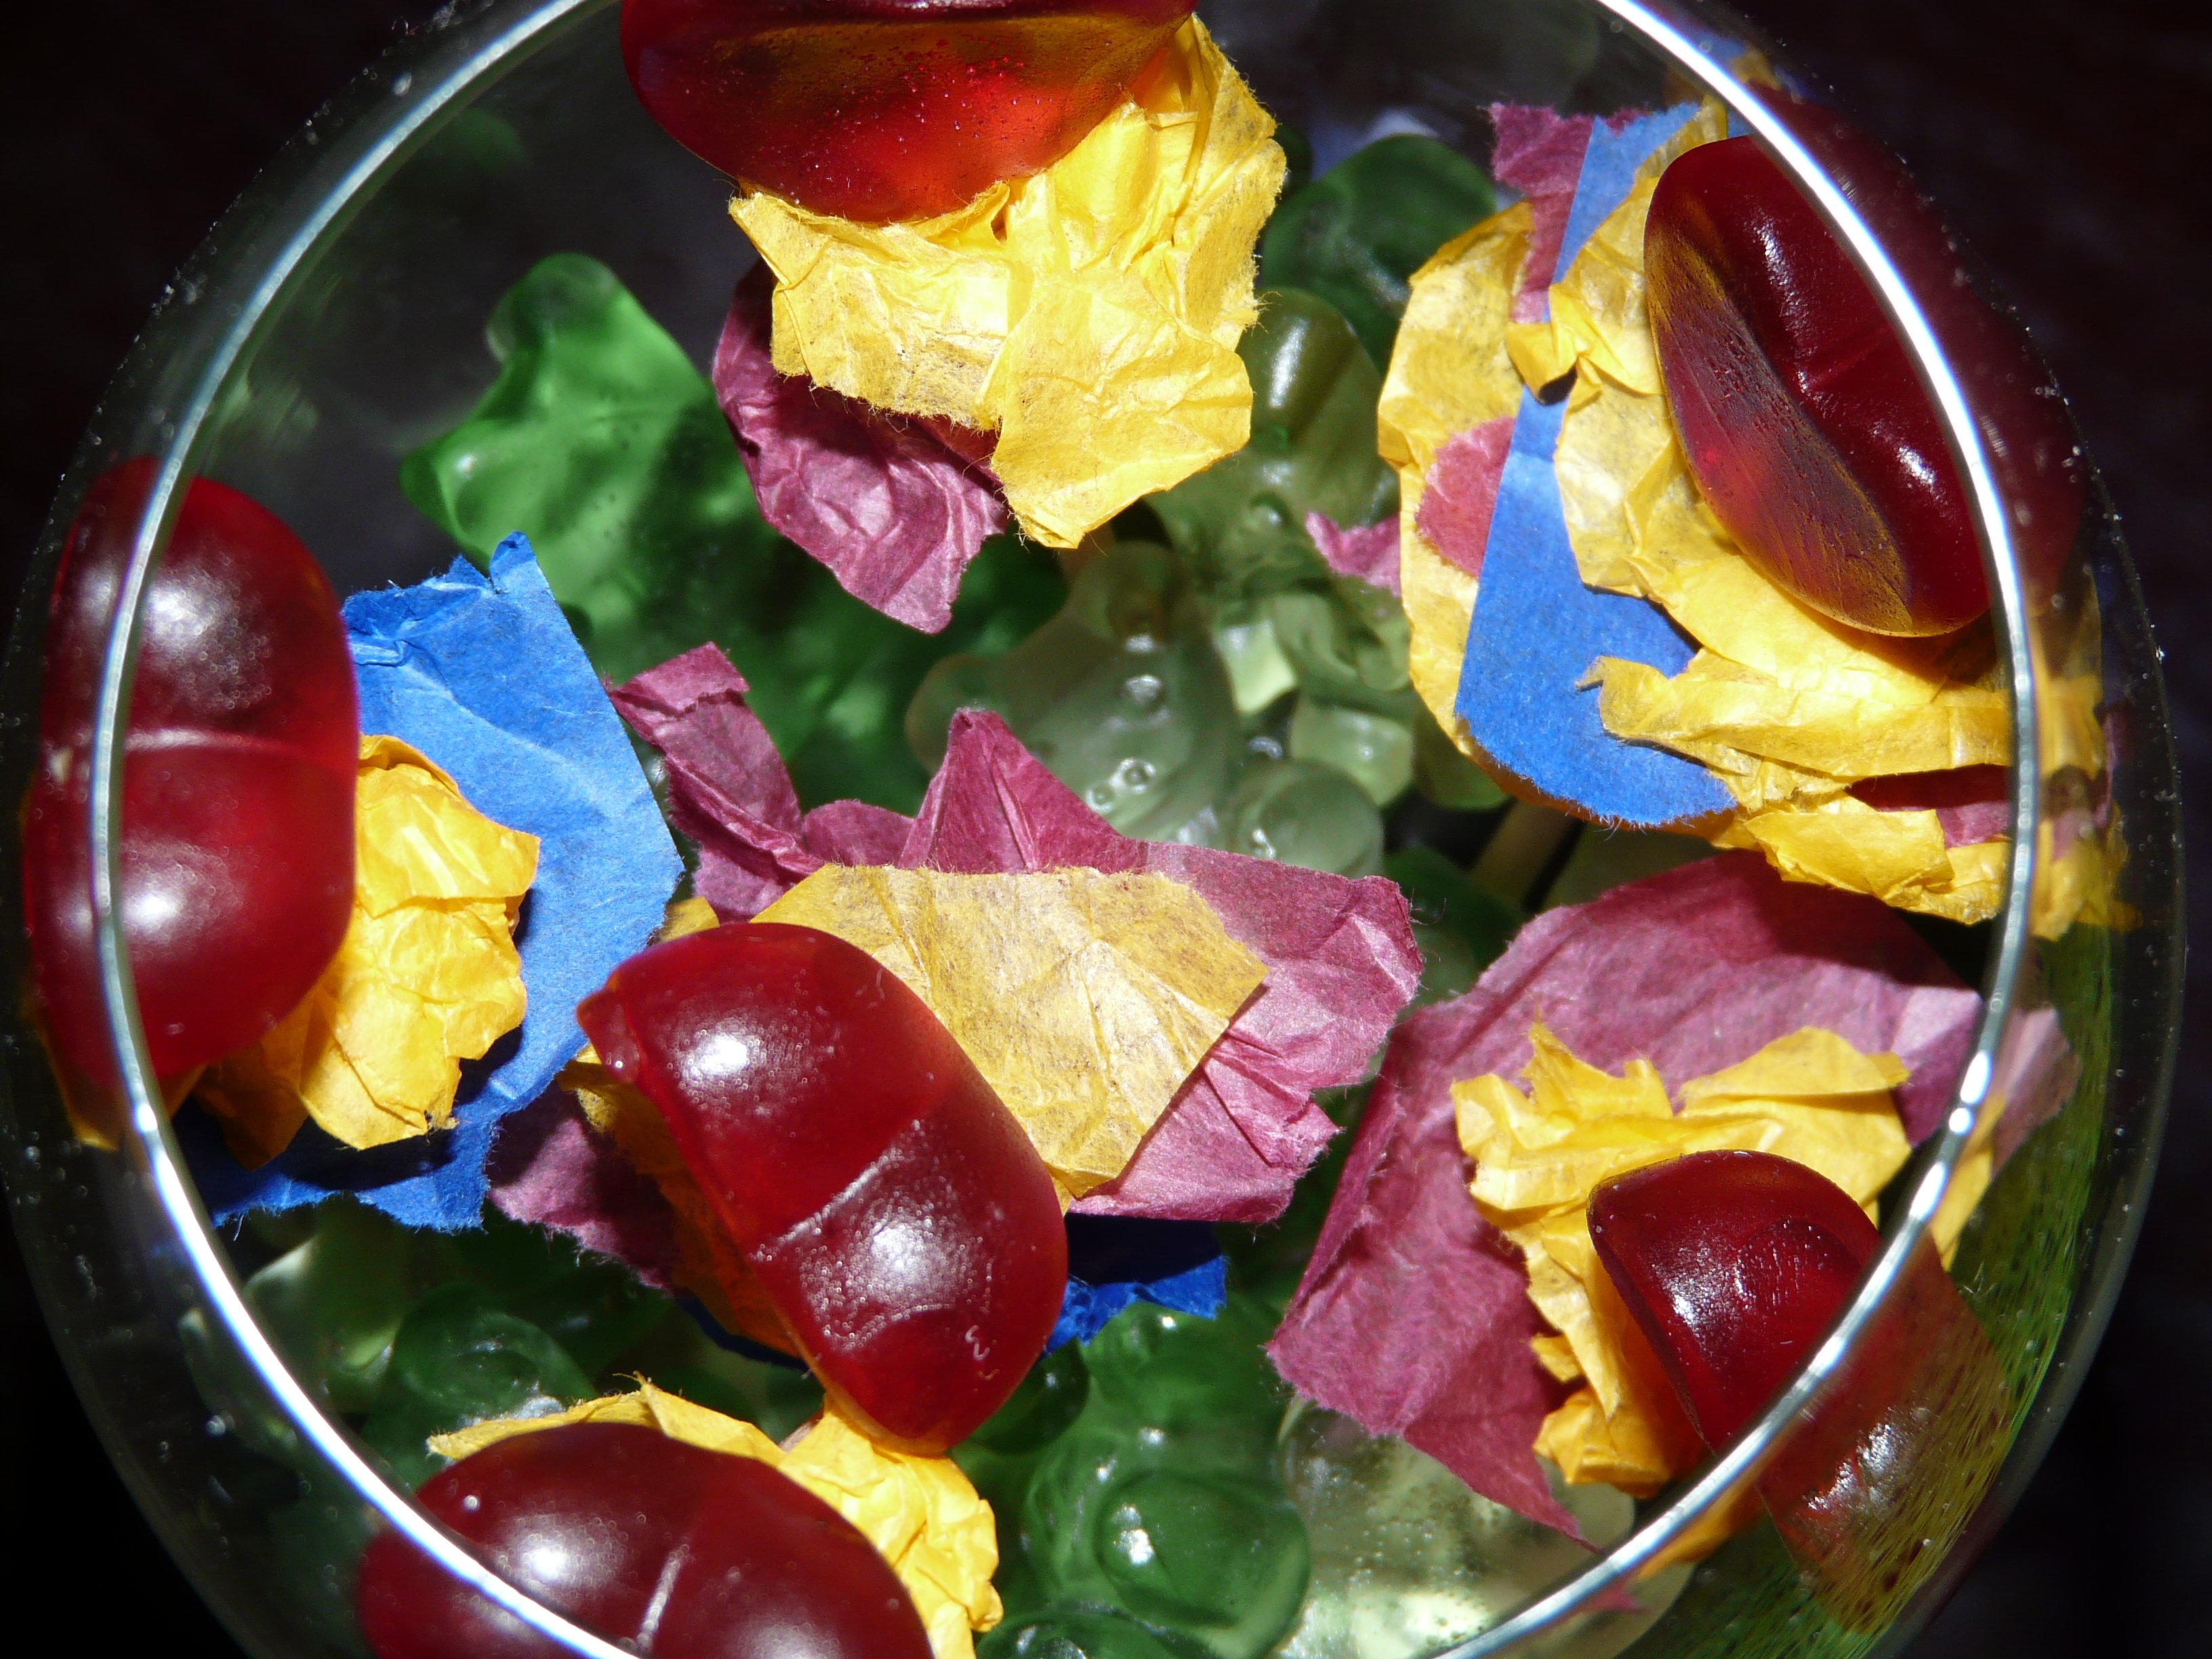
flower, glass, gift, dish, food, produce, vegetable, color, colorful, dessert, wine glass, candy, birthday, give away, sweetness, fruit jelly